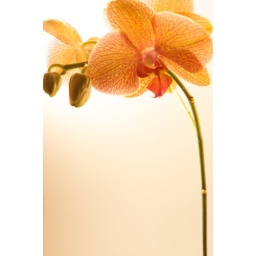
Flower shot in a box with parchment paper windows; flashes set on either side of the box were at 1/4.